Varanopidae

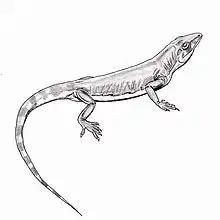
"Archaeovenator hamiltonensis"

"Apsisaurus" was formerly assigned as an "eosuchian" diapsid. In 2010, it was redescribed by Robert R. Reisz, Michel Laurin and David Marjanović; their phylogenetic analysis found it to be a basal varanopid synapsid. The cladogram below is modified after Reisz, Laurin and Marjanović, 2010.